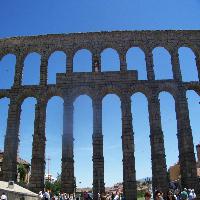
Weather: sun or clear